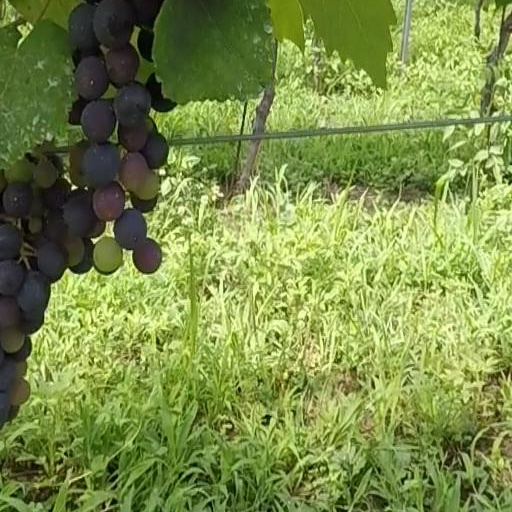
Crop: grape